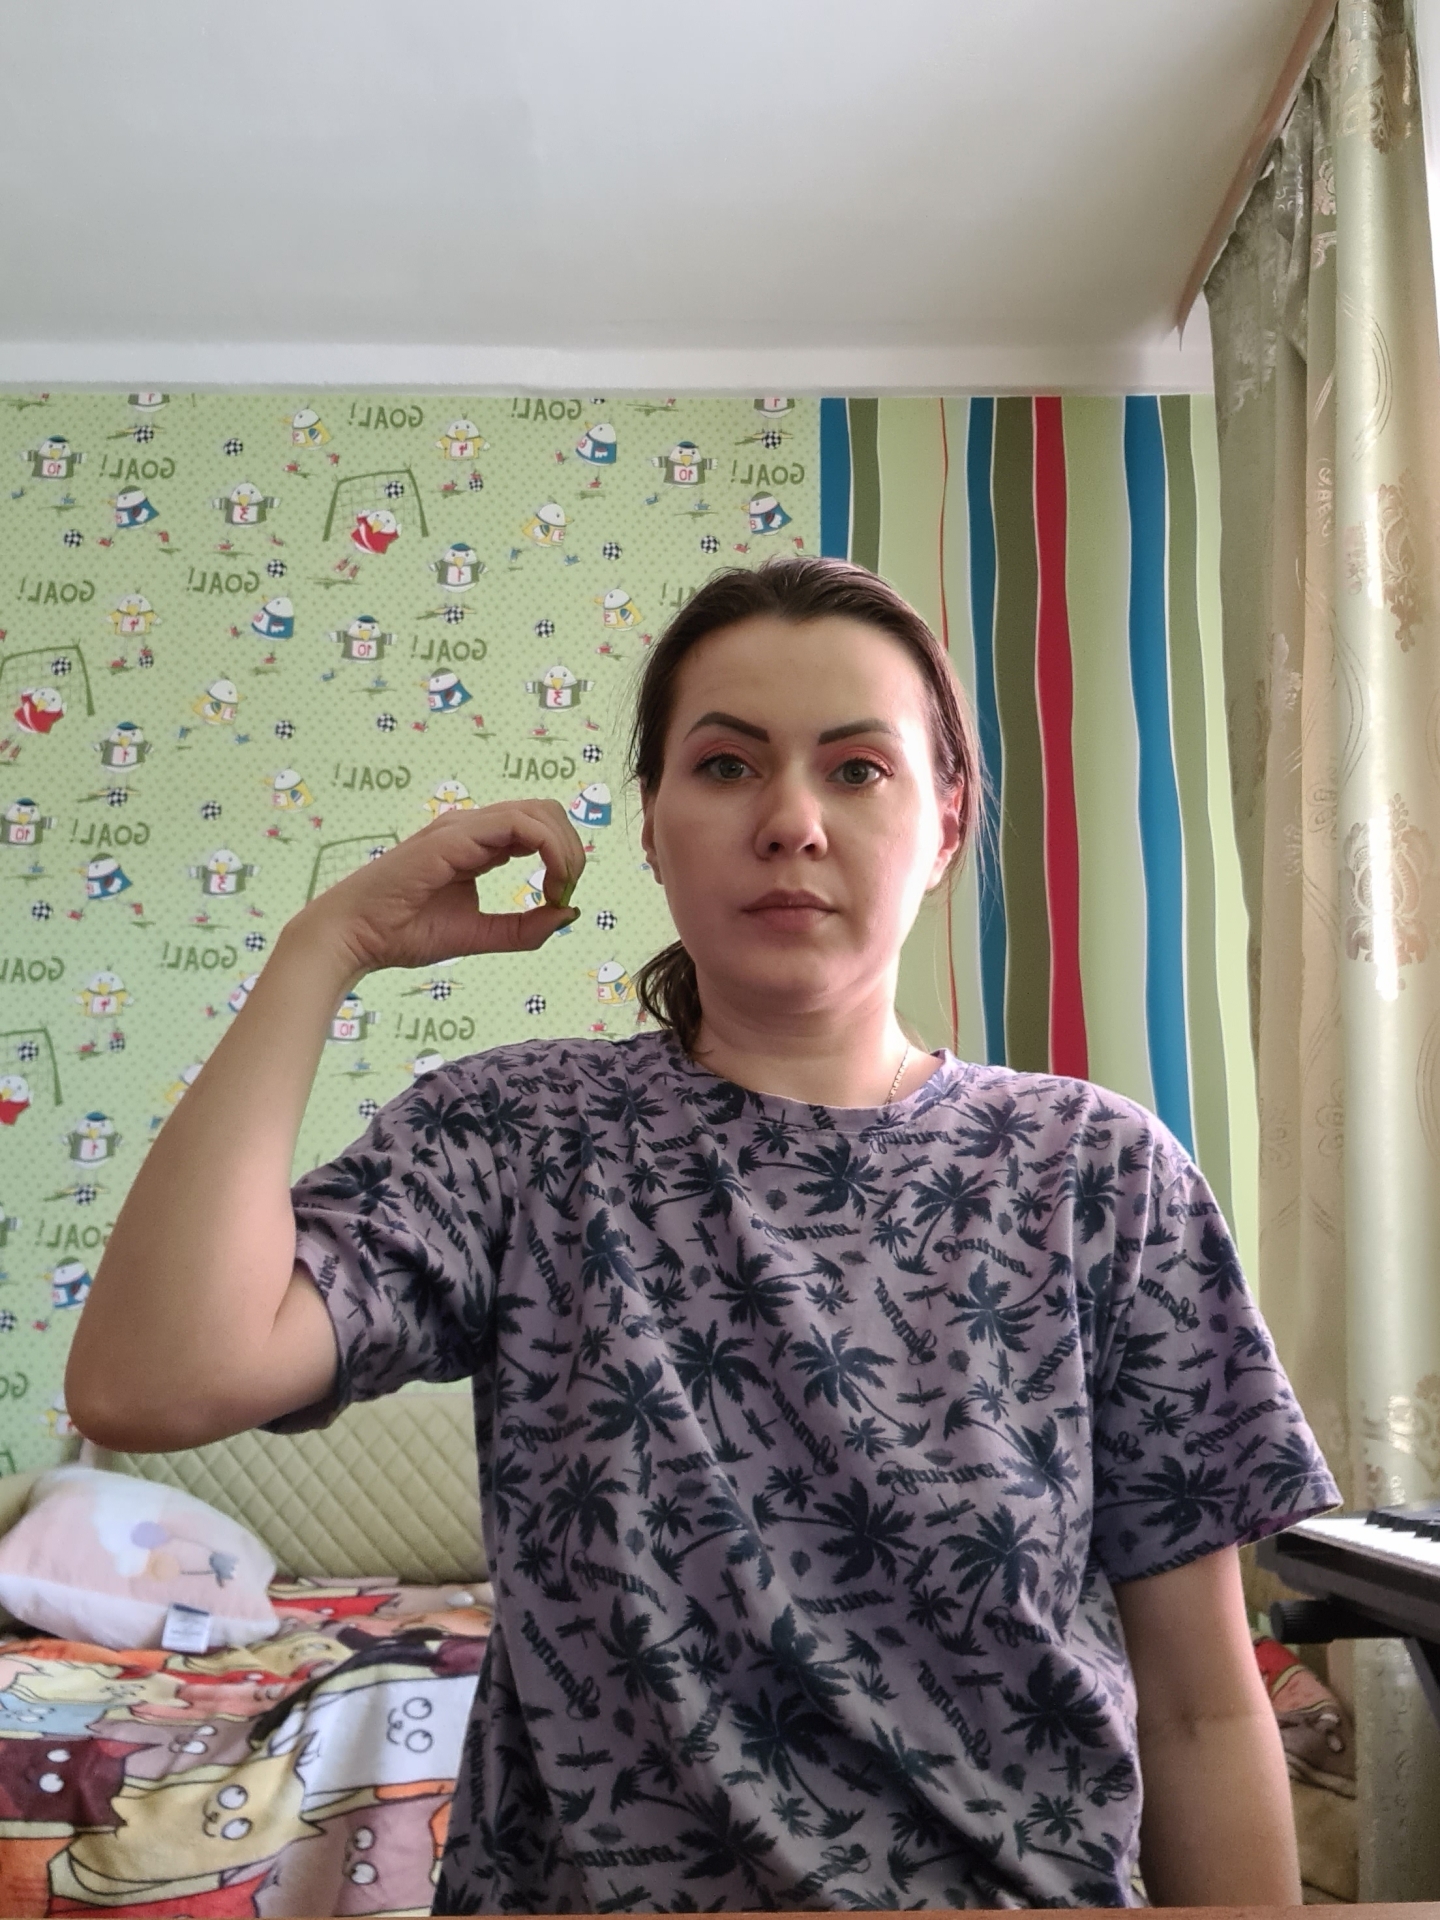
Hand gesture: grip